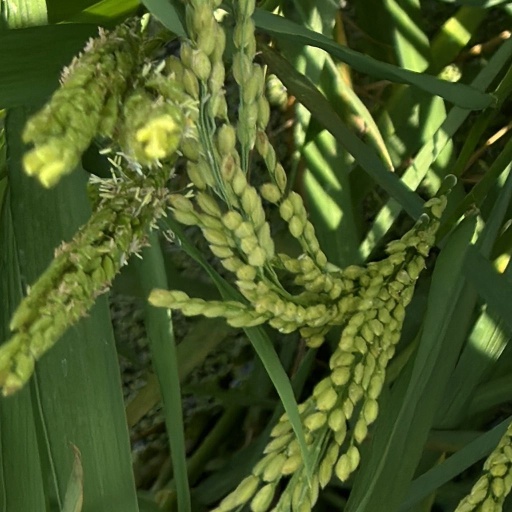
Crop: rice